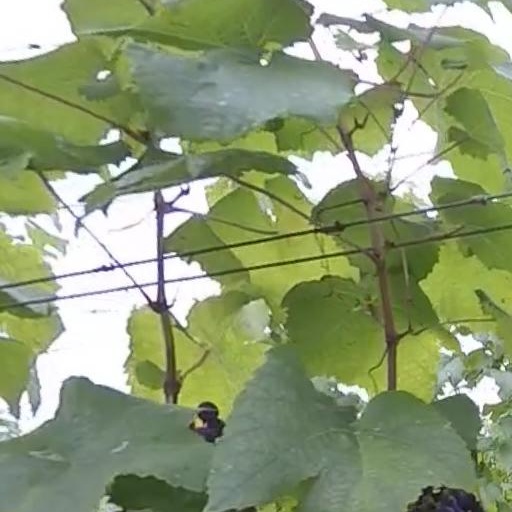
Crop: grape